Masorti Olami

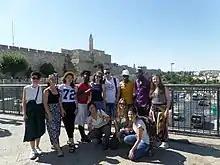
Masorti youth leaders from six countries intern in Jerusalem each summer while learning to become leaders of the NOAM youth movement.

NOAM (Noar Masorti) is the youth movement of Masorti Olami which is active in Latin America, Europe, Israel, the Former Soviet Union, and in North America where it is known as USY (United Synagogue Youth). NOAM operates under the umbrella of Masorti Olami with activities for young people aged 8 to 18. Summer camps operating in a similar fashion to the Camp Ramah movement occur in Argentina, Brazil, Chile, Ukraine, and the United Kingdom. See also Zionist youth movement.